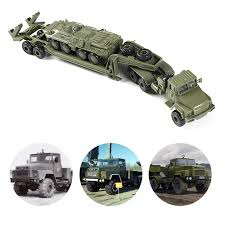
Label: Self Propelled Artillery